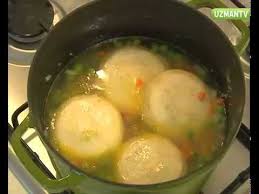
Yemek: enginar